Châtillon-la-Borde

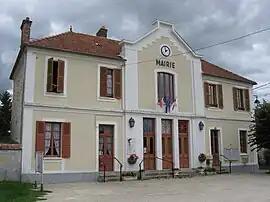
The town hall in Châtillon-la-Borde

Châtillon-la-Borde is a commune in the Seine-et-Marne department in the Île-de-France region in north-central France.